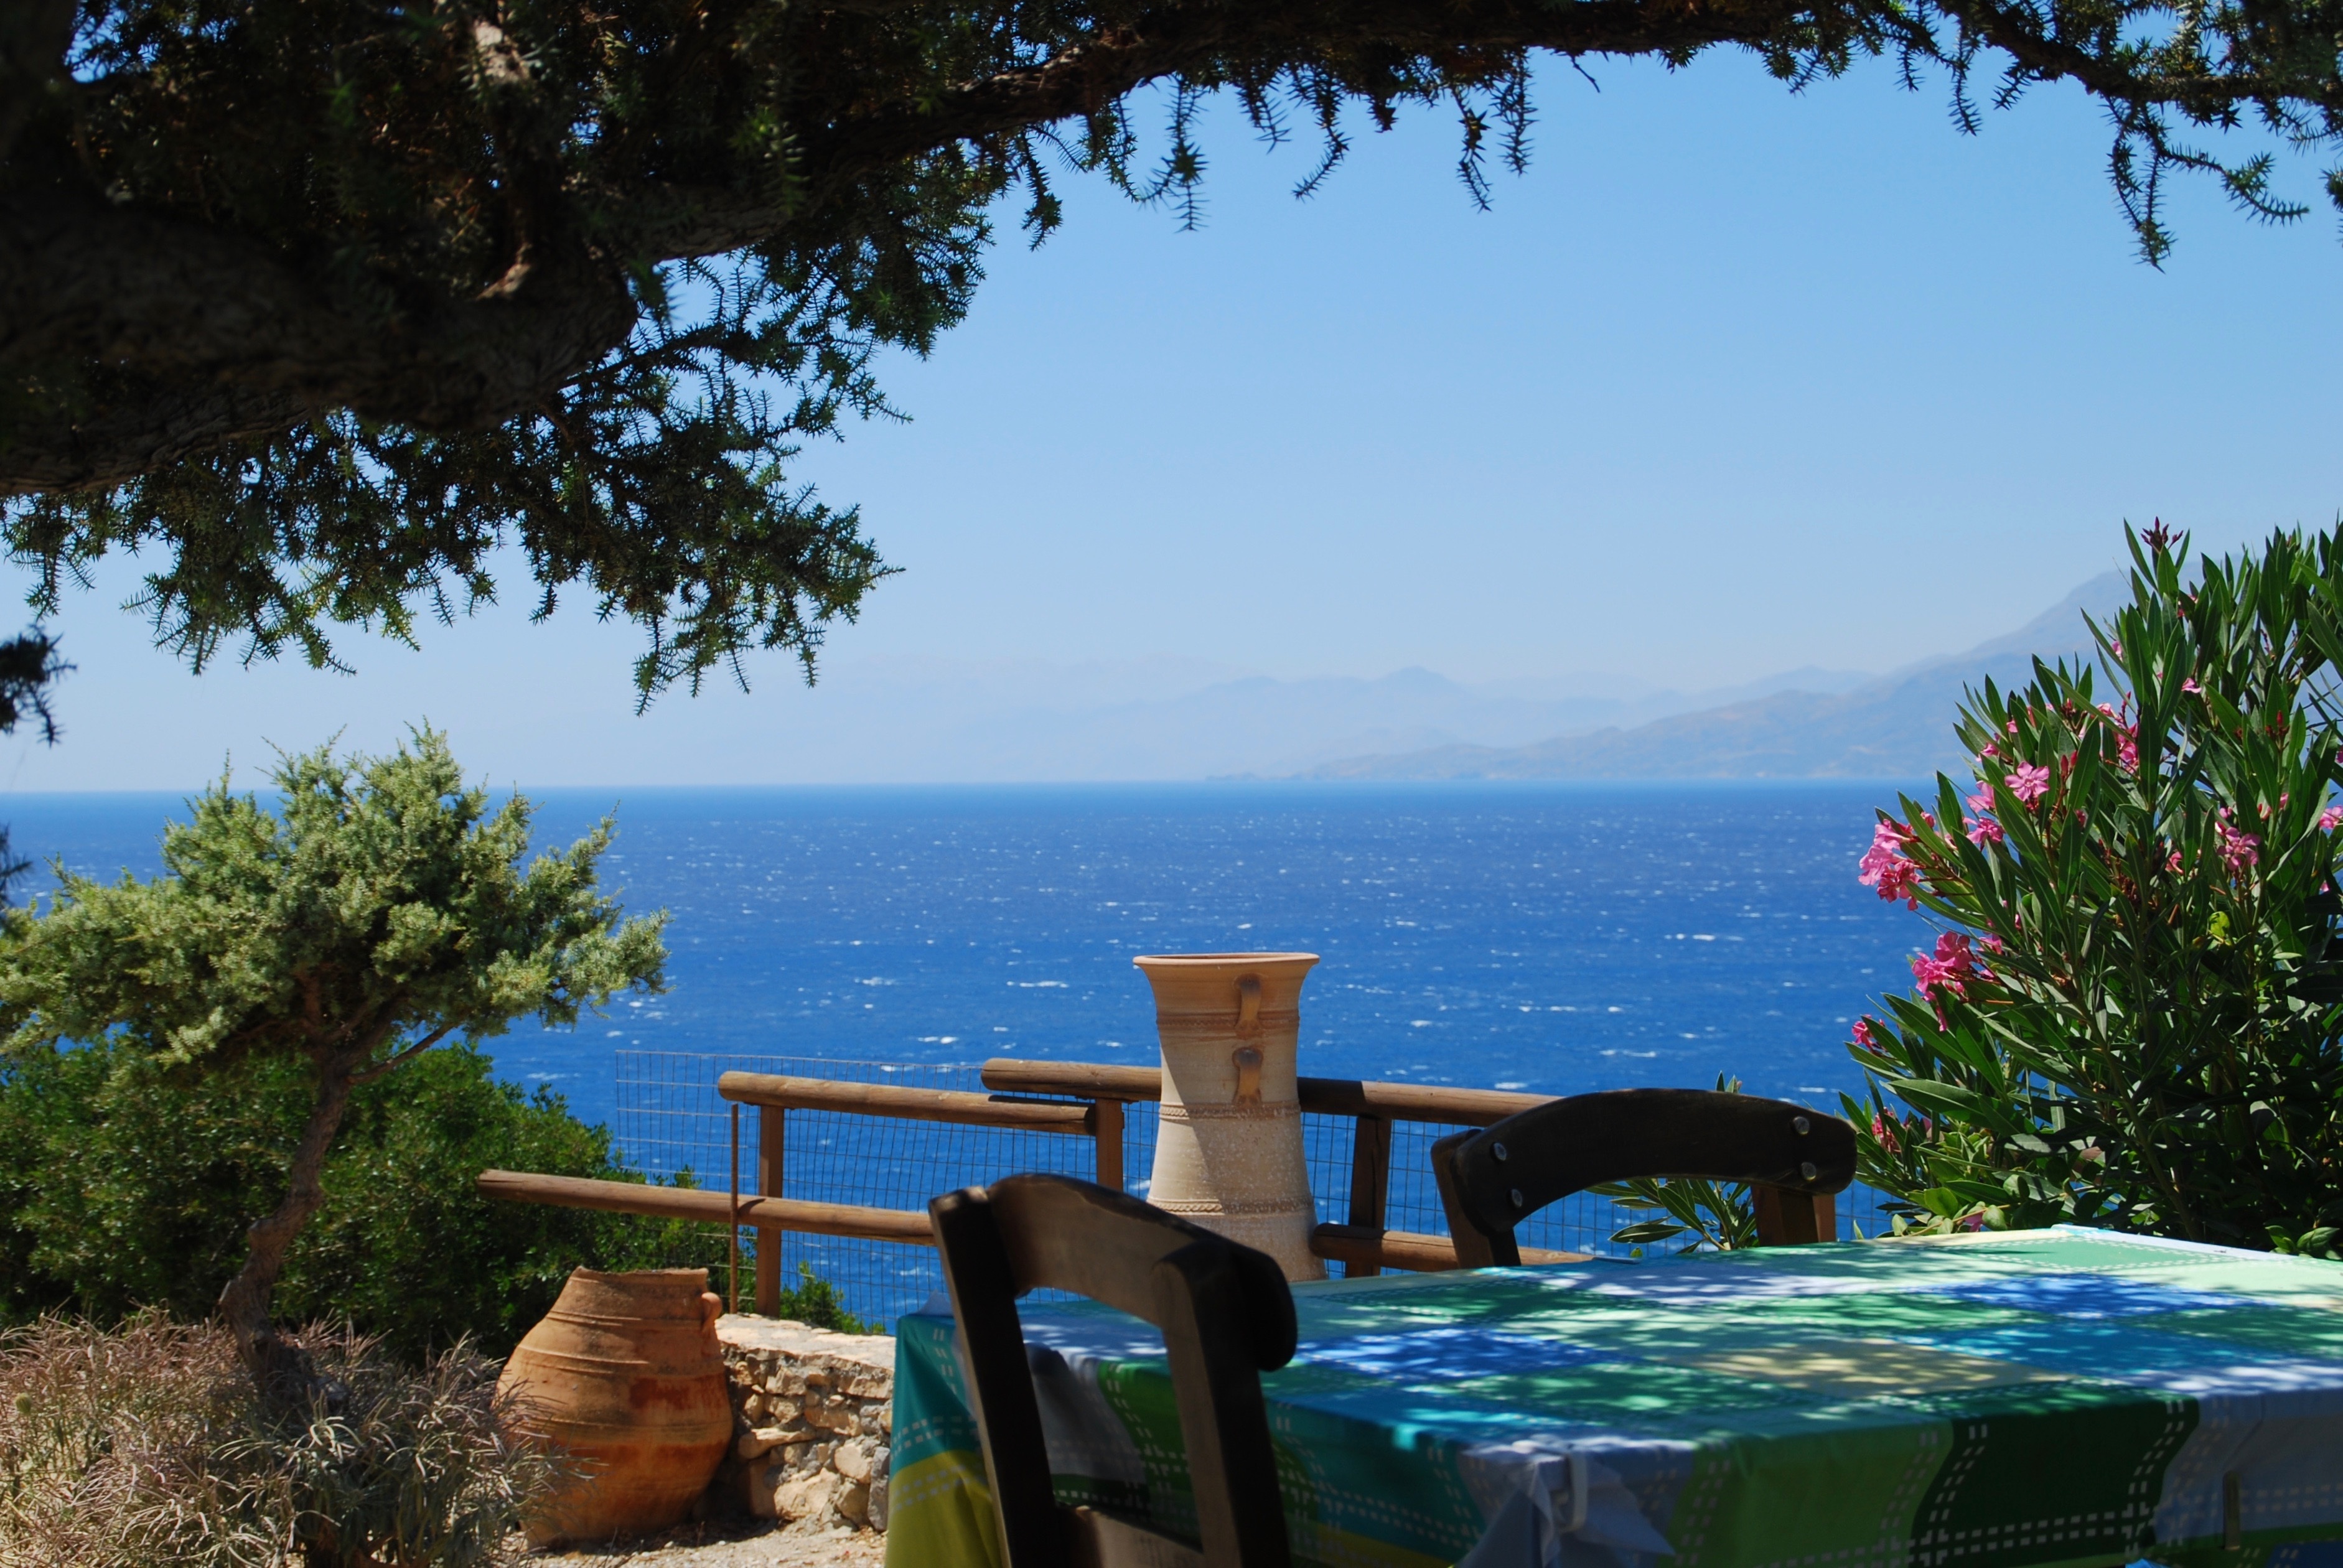
sea, villa, view, restaurant, vacation, swimming pool, cottage, holiday, bay, property, resort, estate, tavern, crete, real estate, blue water